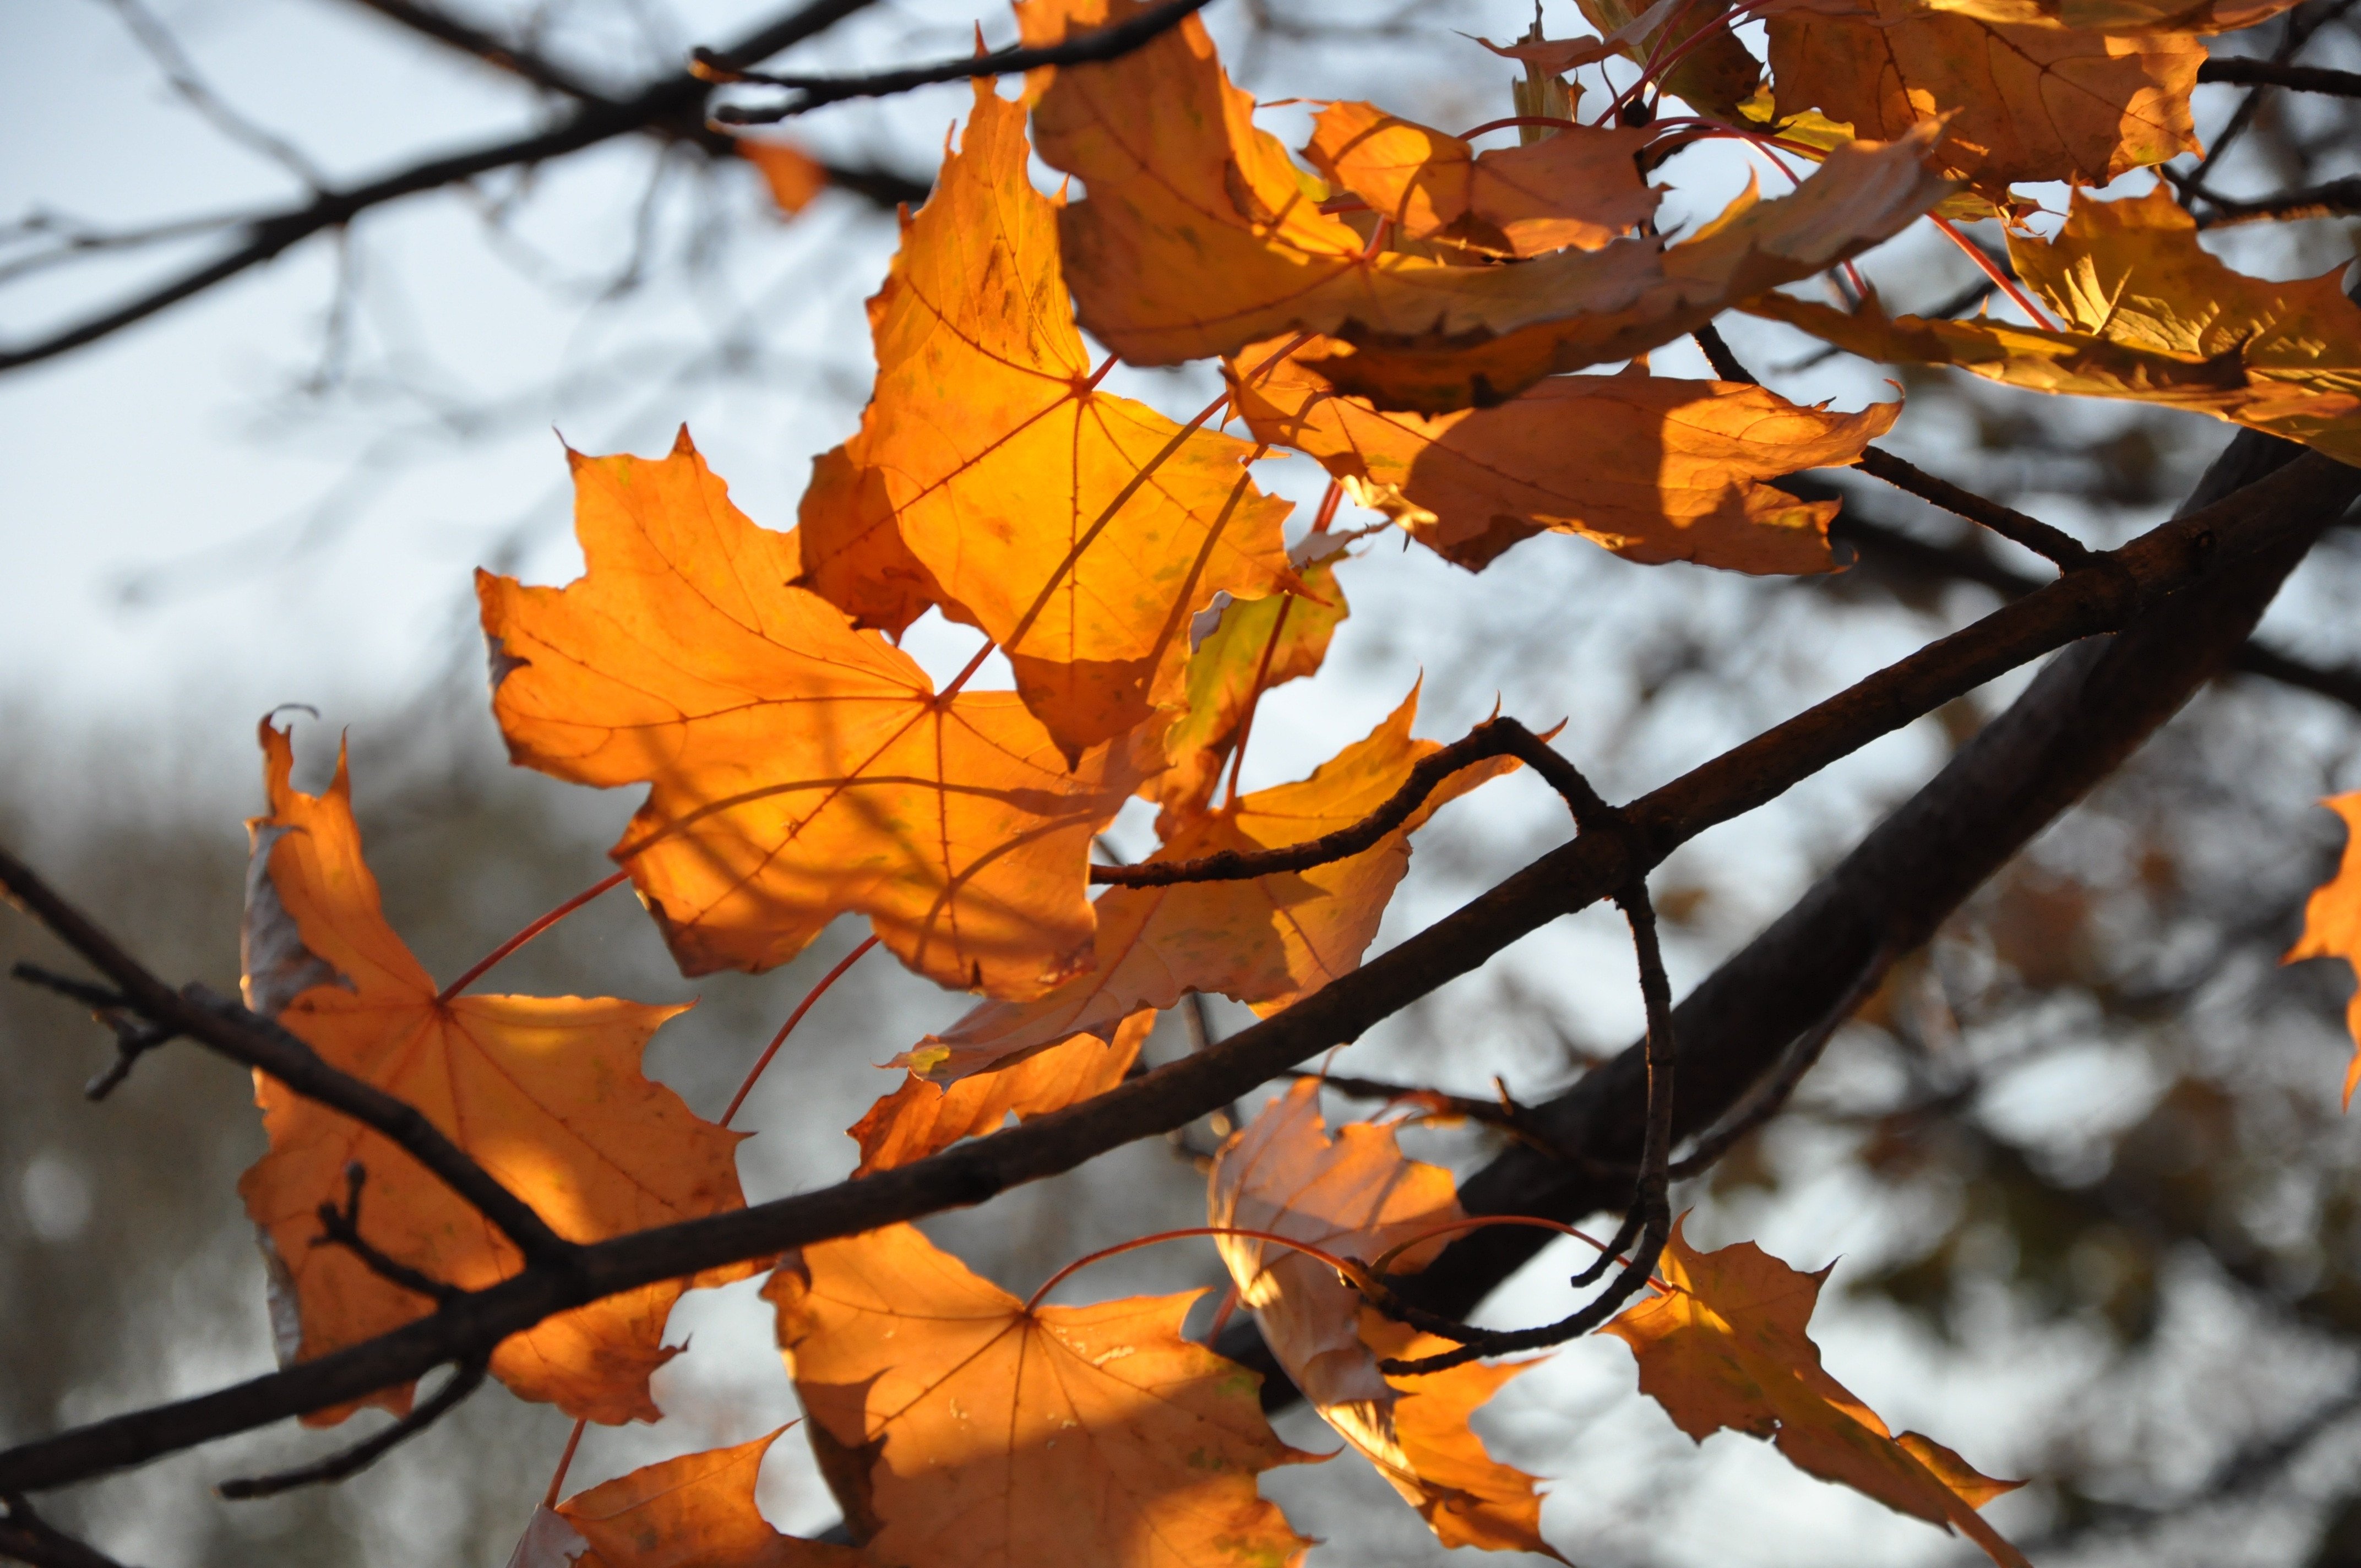
tree, nature, branch, winter, plant, sunlight, leaf, flower, foliage, spring, autumn, park, yellow, season, twig, maple leaf, branches, deciduous, autumn gold, autumn foliage, flowering plant, woody plant, land plant